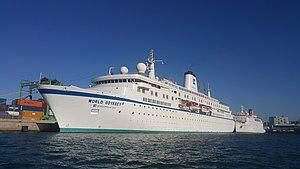
Paquebot WORLD ODYSSEY à Casablanca - Morocco - IMO: 9141807 Pavillon: Bahamas Genre du navire: Passenger Année de Construction: 1998